Cyrus Alger

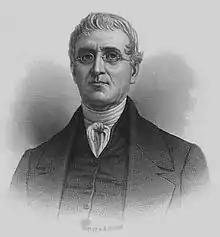

Cyrus Alger (11 November, 1782 – 4 February, 1856) was a United States arms manufacturer and inventor.